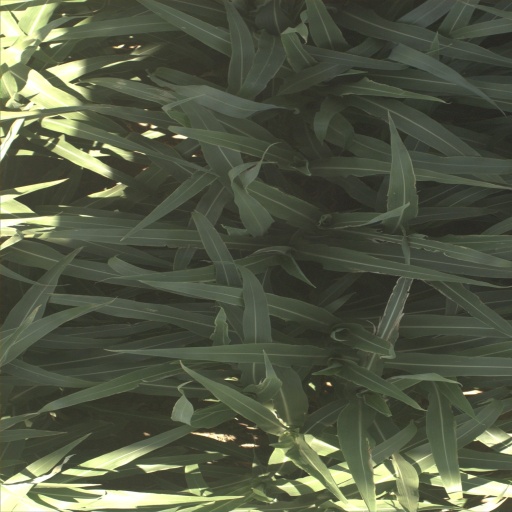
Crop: sorghum